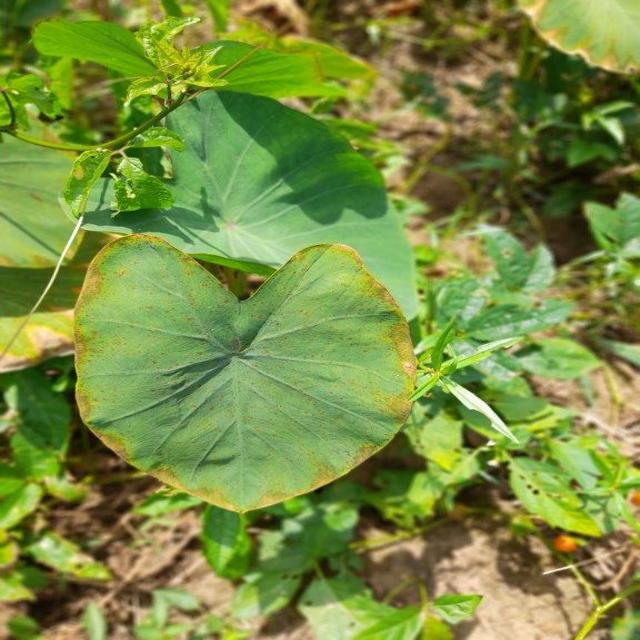
Label: Healthy